German submarine U-848

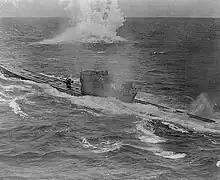
"U-848" under attack

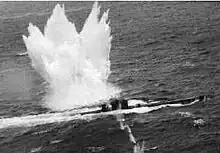
"U-848" under attack

She was intercepted after 49 days on 5 November 1943, off the coast of Brazil, by the United States Navy aircraft from VB-107. She was depth charged by 3 PB4Y-1 Liberators. All 63 hands were lost.